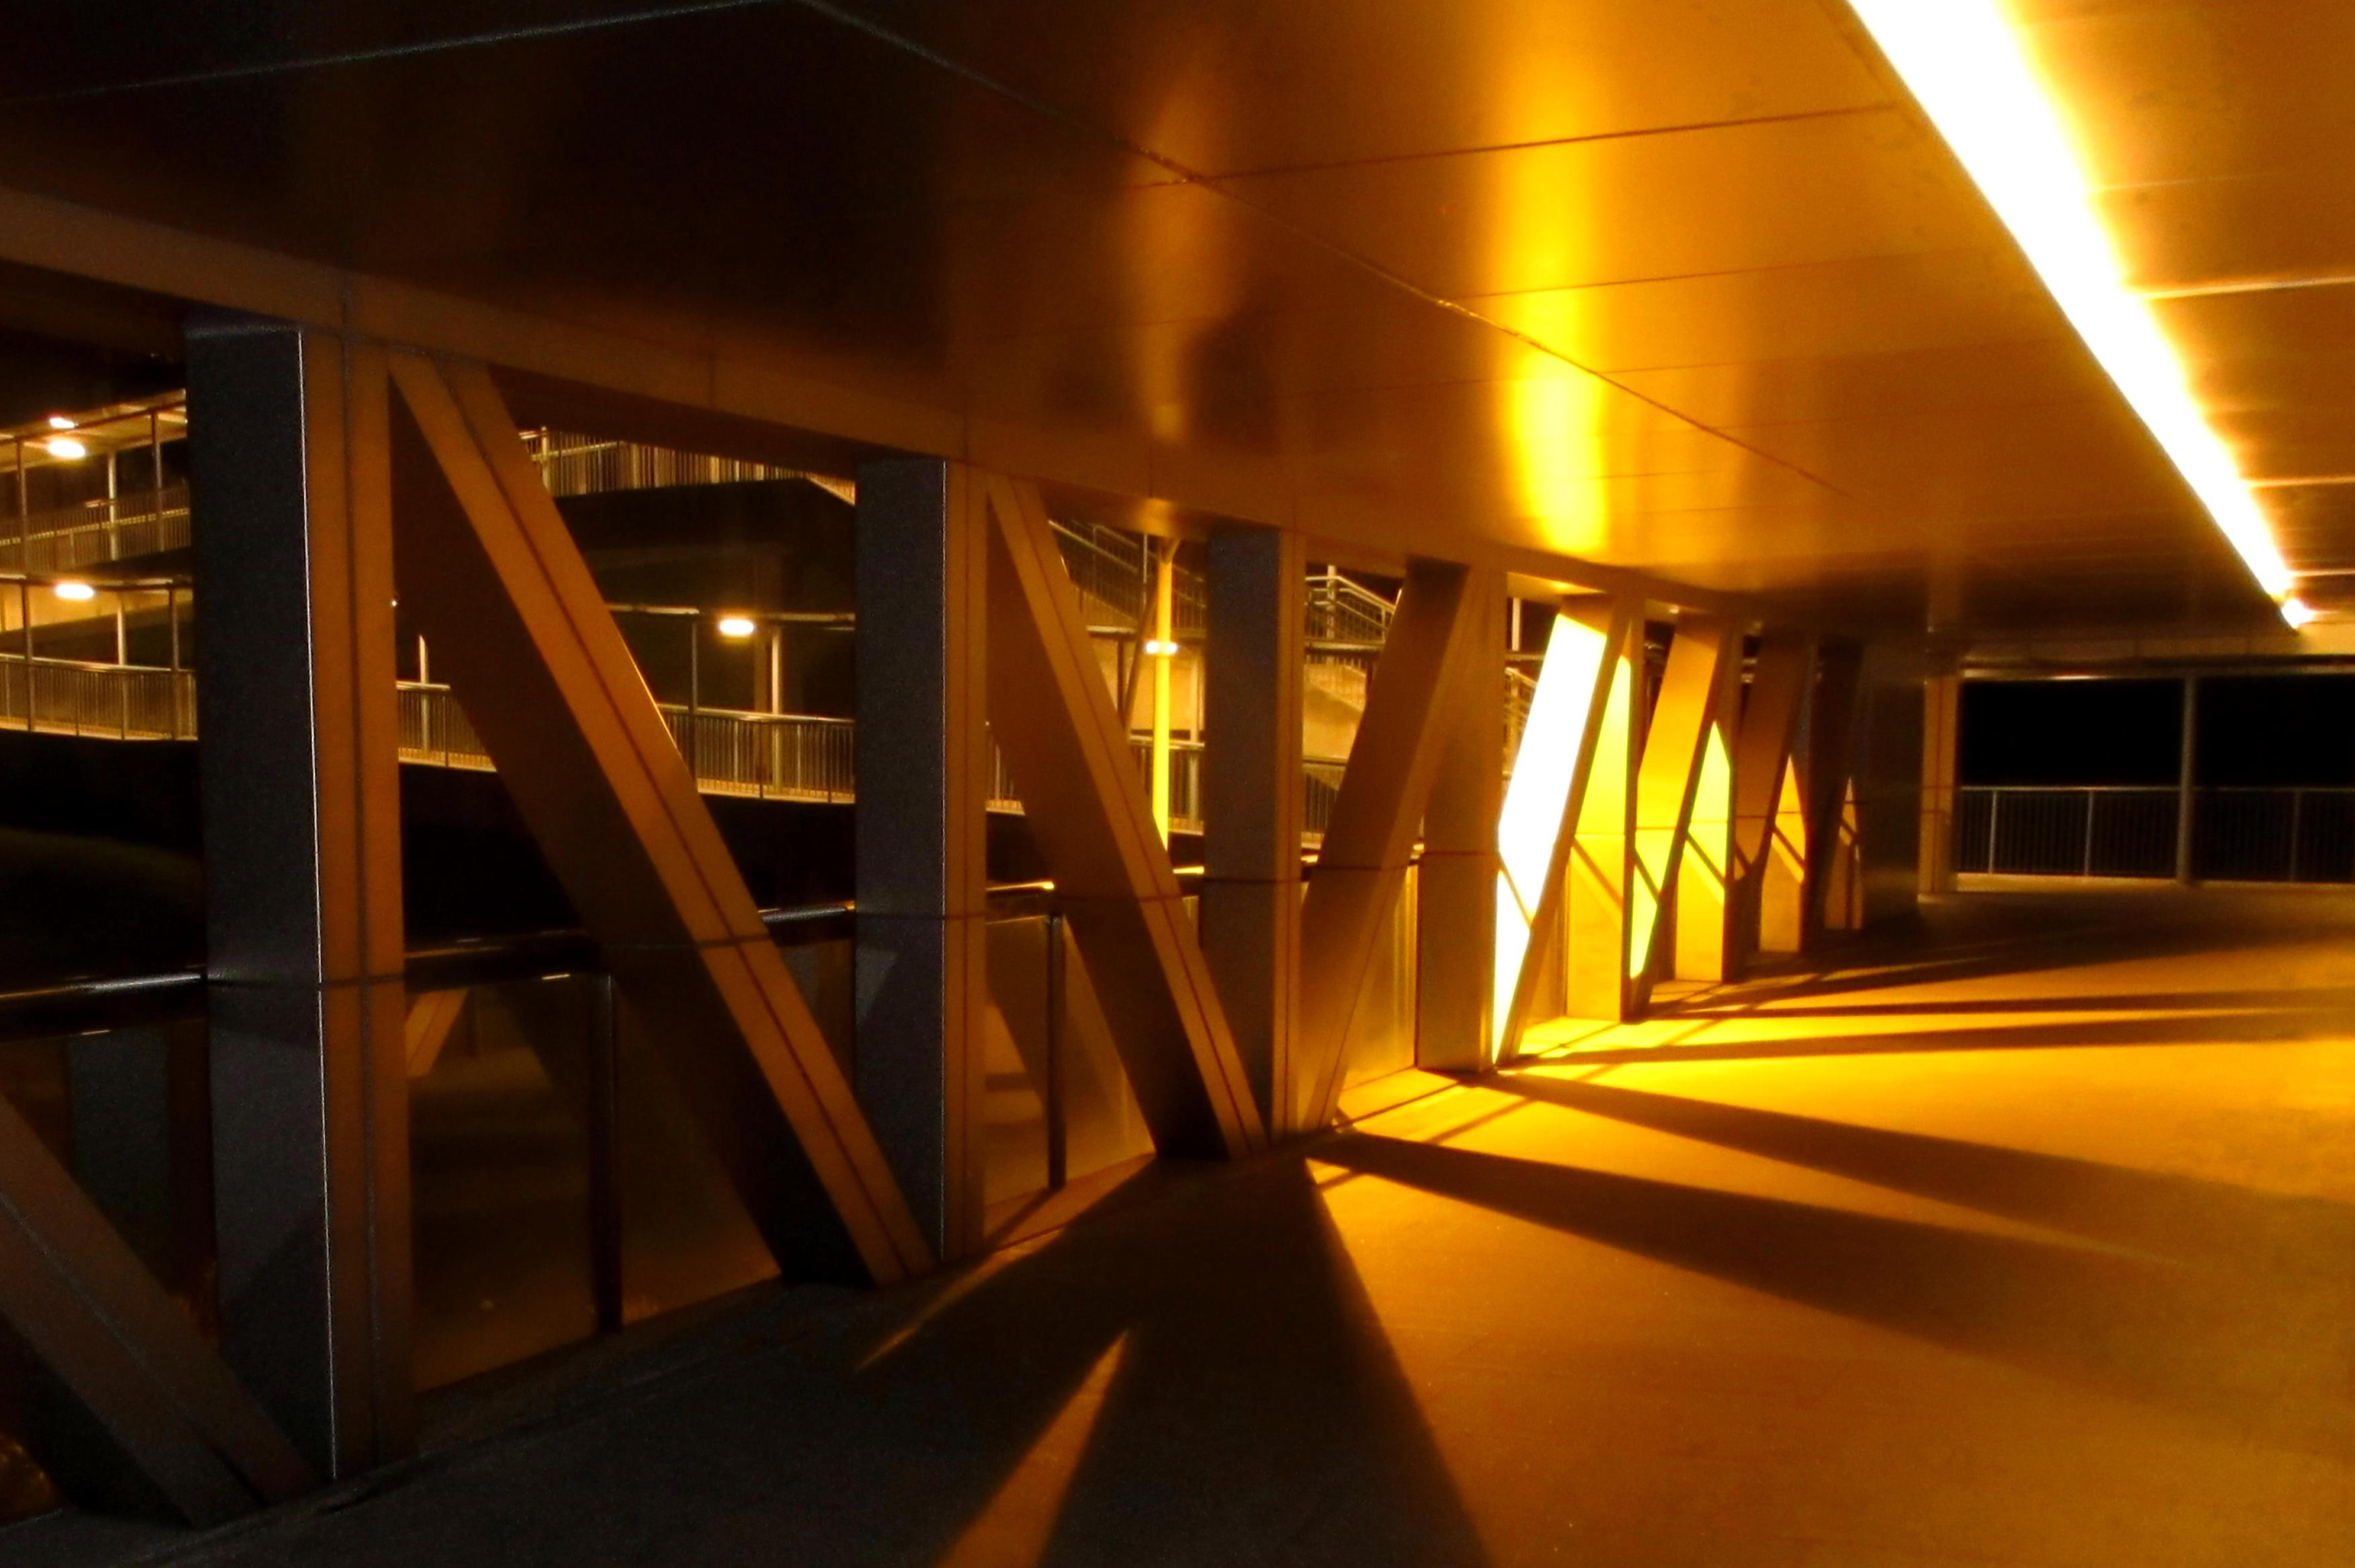
light, night, yellow, flyover, corridor, singapore, after work, midnight, lighting, metropolitan area, infrastructure, architecture, line, road, subway, overpass, tunnel, street light, bridge, building, ceiling, darkness, city, light fixture, street